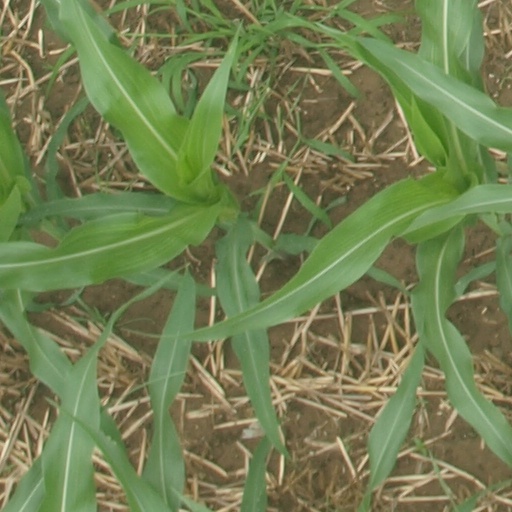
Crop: maize; corn